Queen Village, Philadelphia

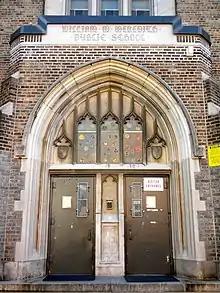
William M. Meredith School

The Nathaniel Irish House, Widow Maloby's Tavern, William M. Meredith School, Capt. Thomas Moore House, Robert Ralston School, and South Front Street Historic District are listed on the National Register of Historic Places. The Gloria Dei (Old Swedes') Church is a National Historic Landmark.